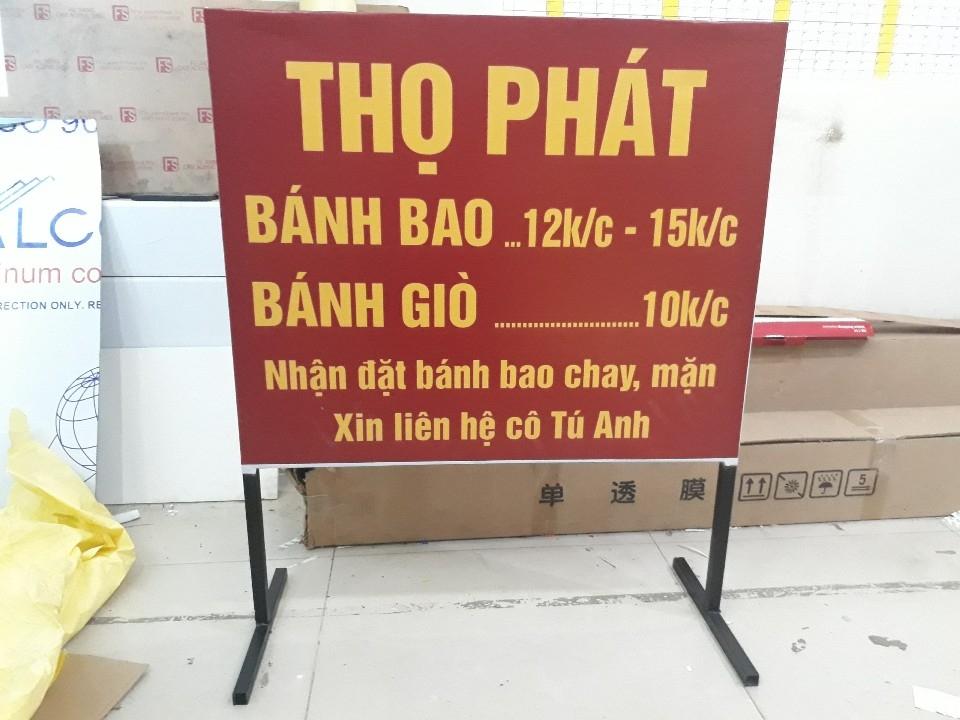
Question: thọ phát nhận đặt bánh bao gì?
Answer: thọ phát nhận đặt bánh bao chay, mặn